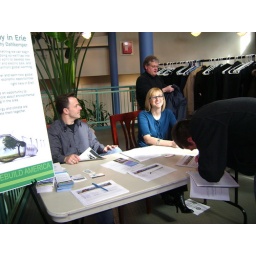
PennEnvironment volunteer and Hillary Bright from the Blue Green Alliance man the sign in table